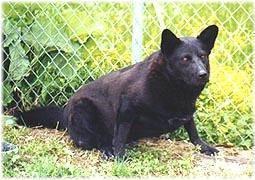
dog